Lee Magee

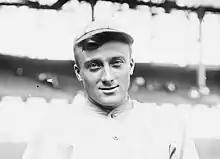
Magee in 1913

Leo Christopher "Lee" Magee (born Leopold Christopher Hoernschemeyer; June 4, 1889 – March 14, 1966) was an American Major League Baseball player and manager between 1911 and 1919. While he played the majority of his professional games in the outfield, he also played the infield frequently. In 1915, he was a player/manager for the Brooklyn Tip-Tops of the Federal League for most of the season. The team was 53–64 under his management.